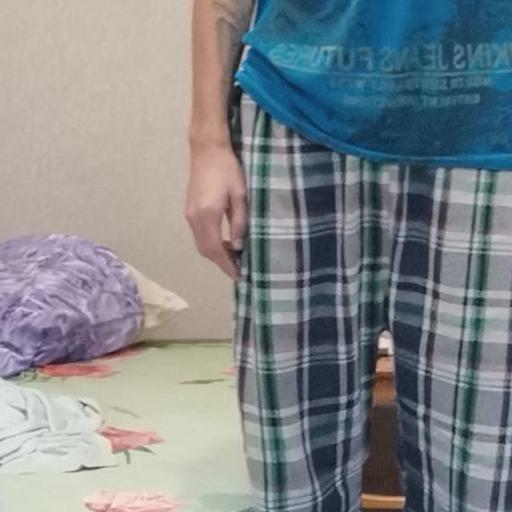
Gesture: no_gesture